Newark Plank Road

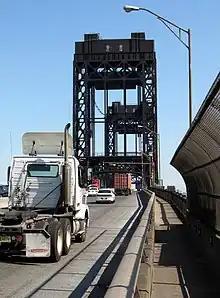
Modern bridge over Passaic River

Ferry Street in the Ironbound section of Newark was part of the plank road, named after the ferry that would travel between Newark and points east. In 1849, "The Newark Plank Road Company" was hired to fix the road with planks for smoother travel. Ferry Street was then changed to "Plank Road." It was not completed within the fifty-year charter that it was given to accomplish the work. A legal dispute arose and the Hudson County section changed "Plank Road" to the Lincoln Highway while the Essex County section was changed back to "Ferry Street."